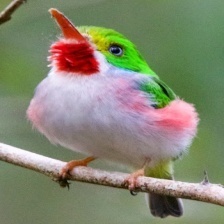
Species: CUBAN TODY
Scientific name: TODUS MULTICOLOR